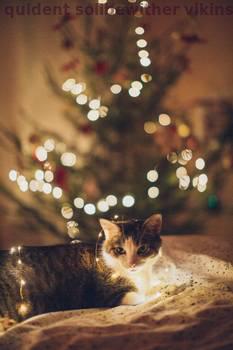
Label: Watermark